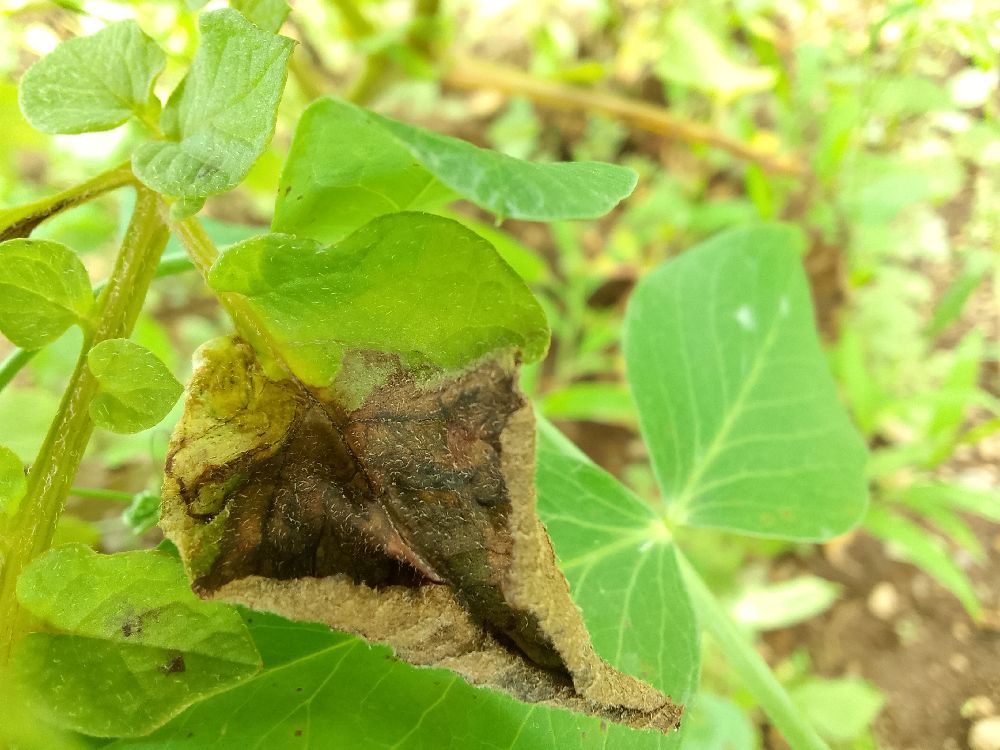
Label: Late blight